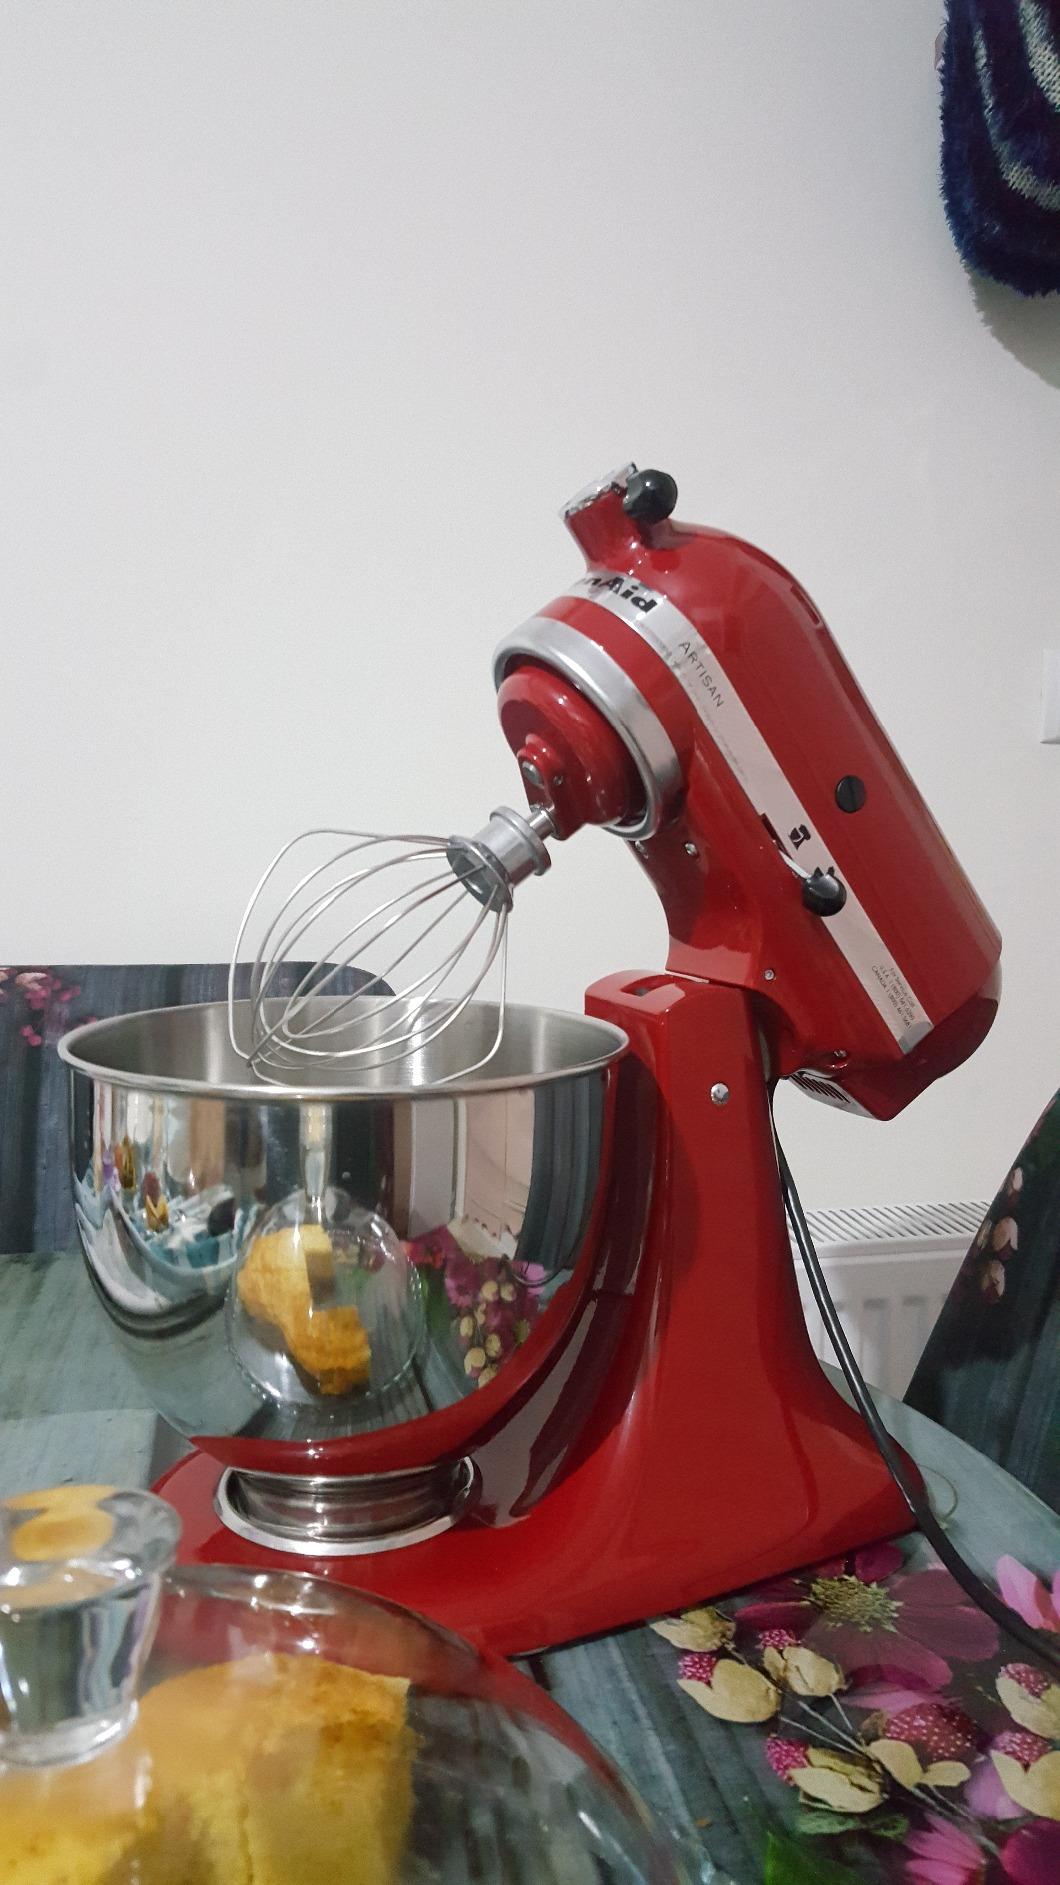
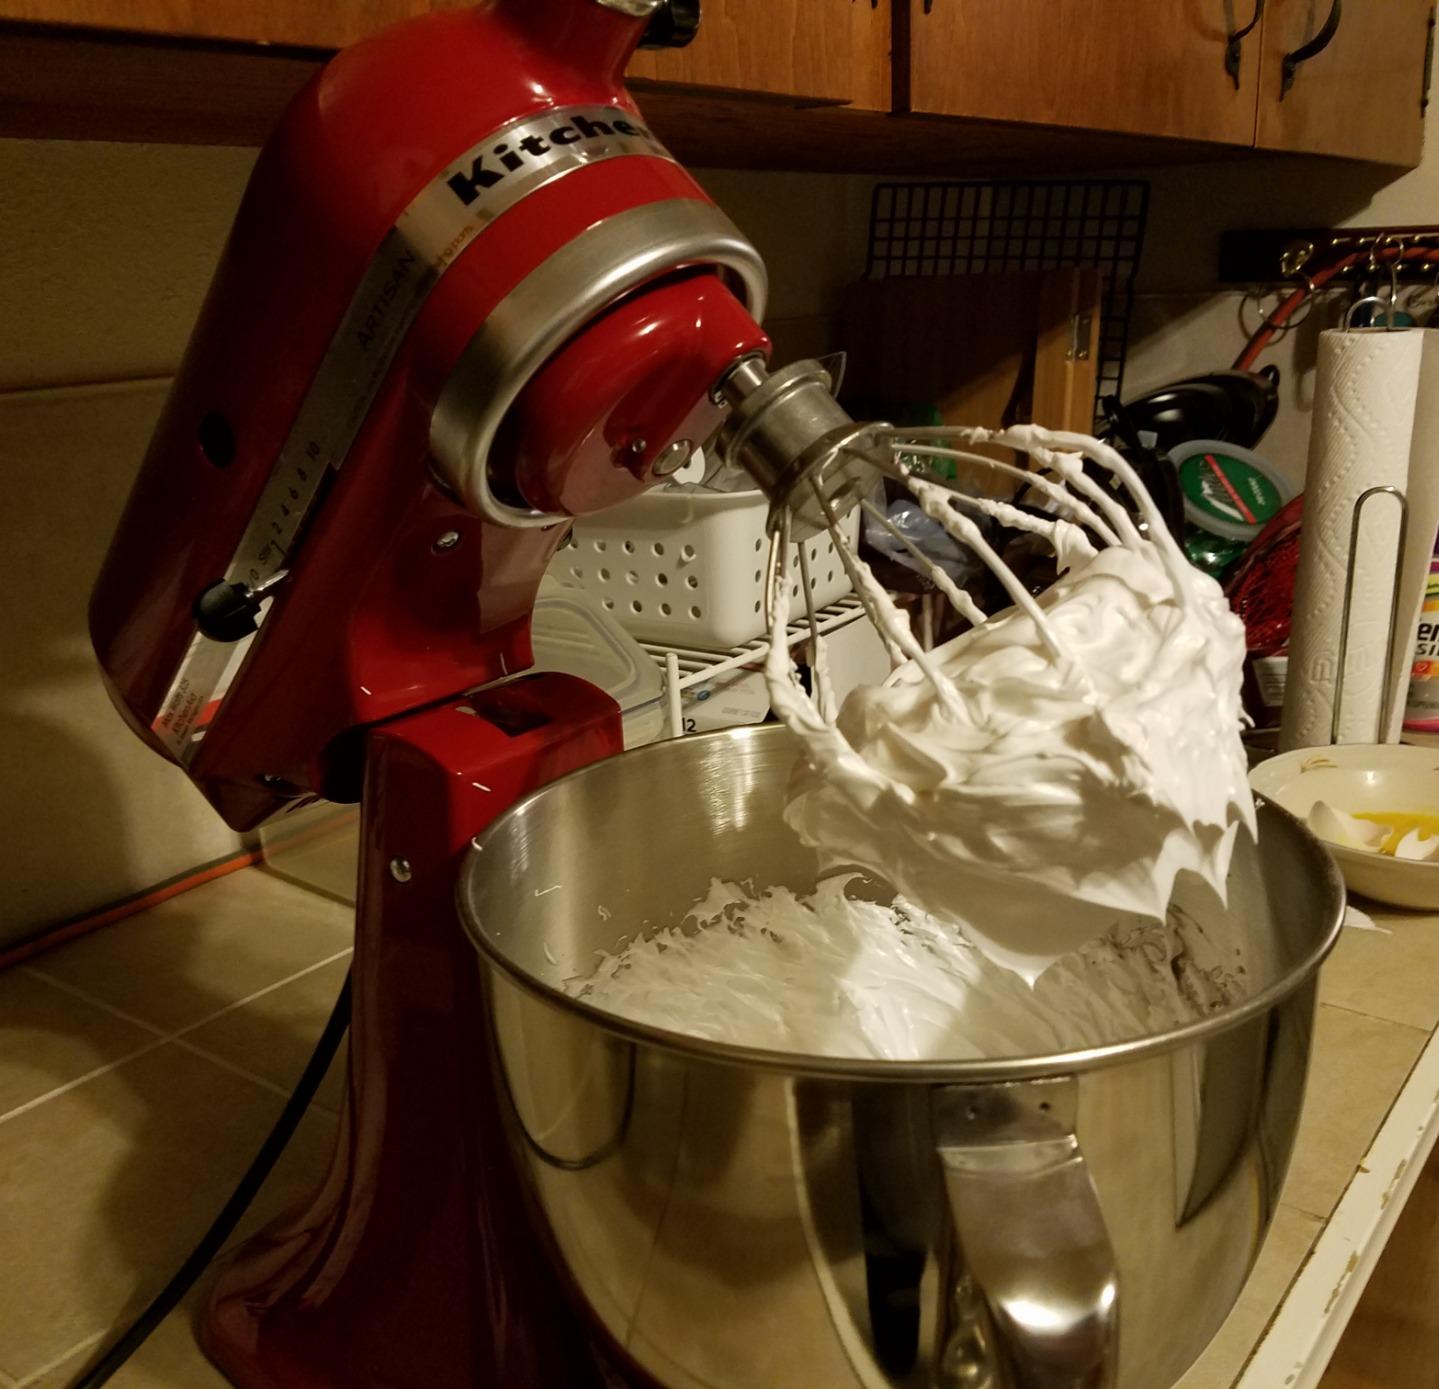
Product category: items_mixer
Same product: yes